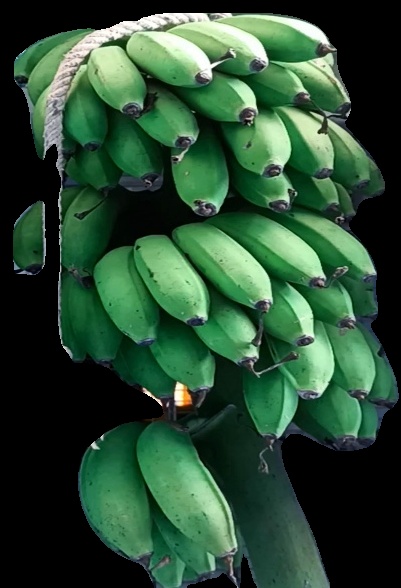
Variety: rasbale
Grade: grade2